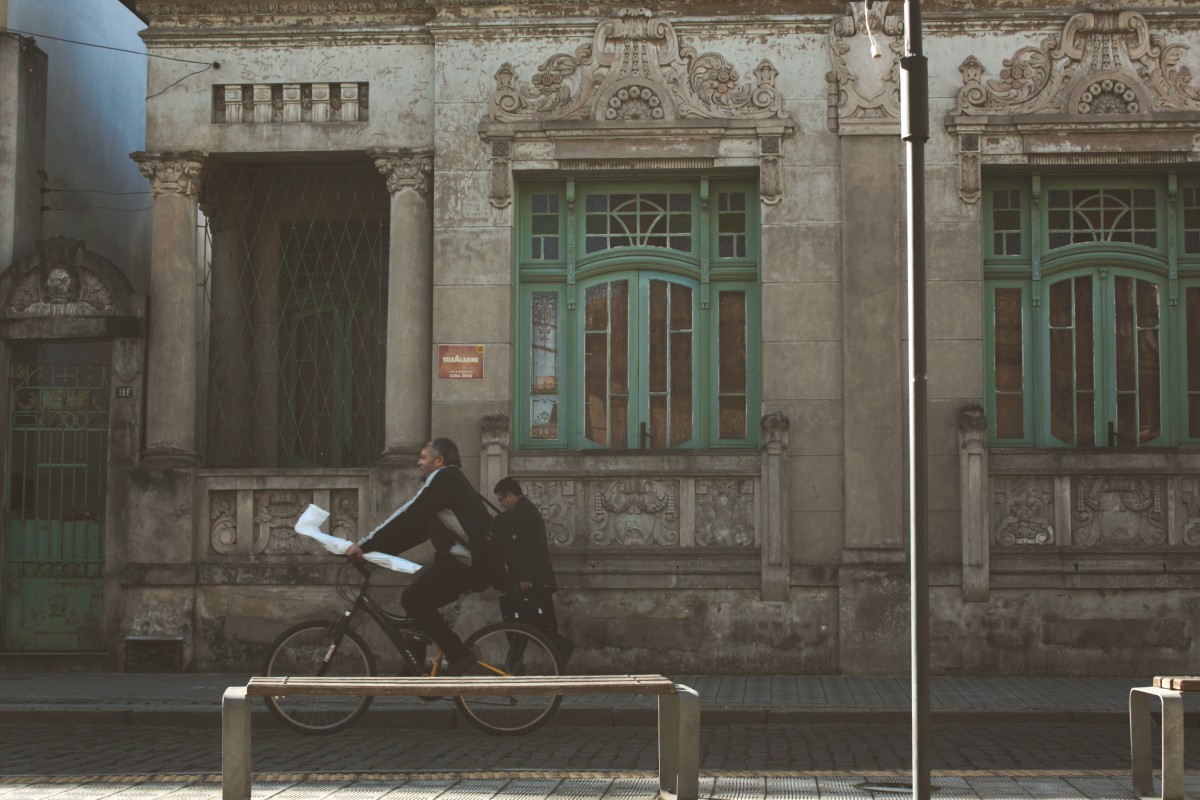
Tags: road, street, palace, bicycle, bike, monument, cyclist, rider, statue, infrastructure